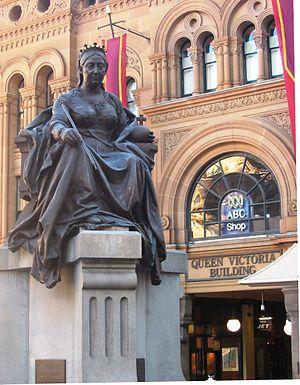
Victoria fut reine du Royaume-Uni de Grande-Bretagne et d'Irlande du 20 juin 1837 jusqu'à sa mort. À partir du 1ᵉʳ juillet 1867, elle fut également reine du Canada, ainsi qu'impératrice des Indes à compter du 1ᵉʳ mai 1876, puis enfin reine d'Australie le 1ᵉʳ janvier 1901.